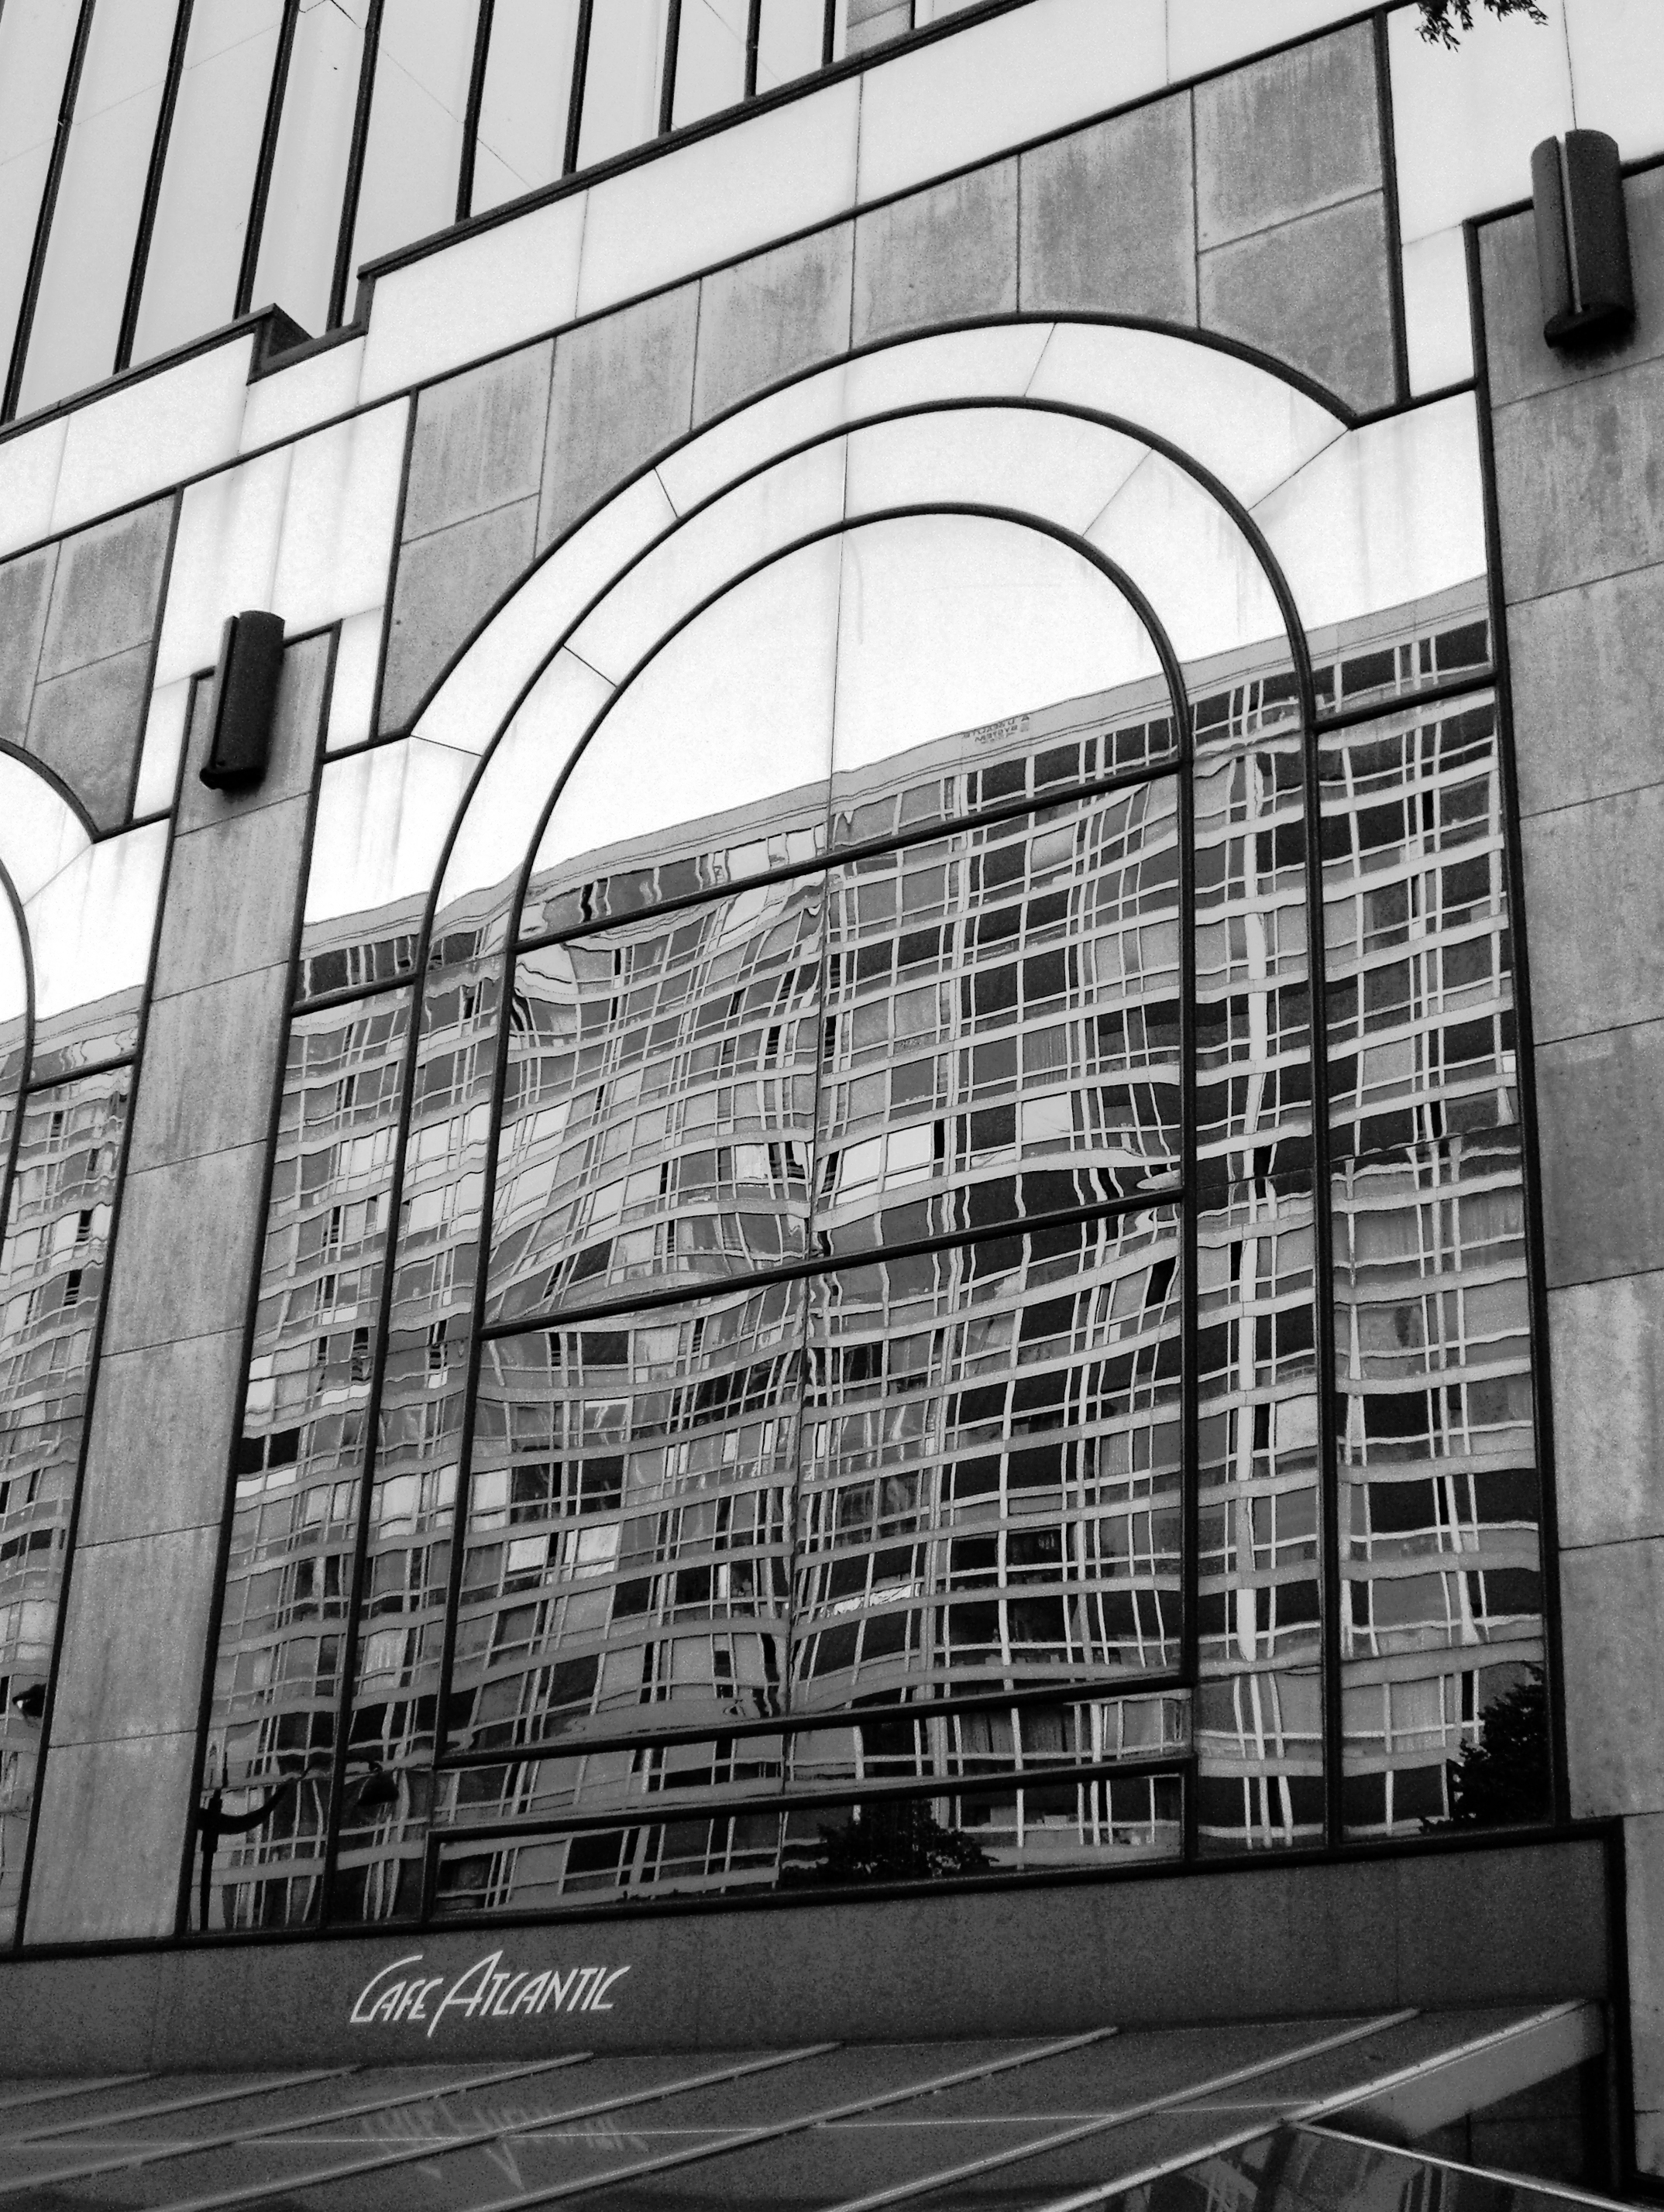
outdoor, black and white, architecture, white, street, city, paris, france, europe, arch, line, geometry, facade, grayscale, black, monochrome, bw, blackandwhite, creativecommons, symmetry, mirror, stock, reflections, ccby, geometrie, noir, blanc, 2d, carloszgz, original, cmstoolsphotoring, freeculturalworks, openlicense, freepictures, rue, calle, geometria, miroir, espejo, reflejo, reflejos, reflet, reflets, glace, arquitectura, francia, europa, achromatic, apartmentbuilding, negro, blanco, 75014, montparnasse, shape, urban area, cafeatlantic, monochrome photography